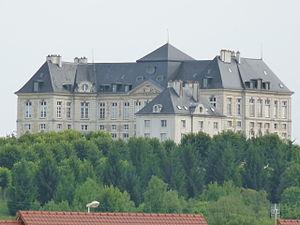
Cet article recense les monuments historiques de l'Aube, en France.
Le château de Brienne-le-Château est un château situé à Brienne-le-Château, en France.